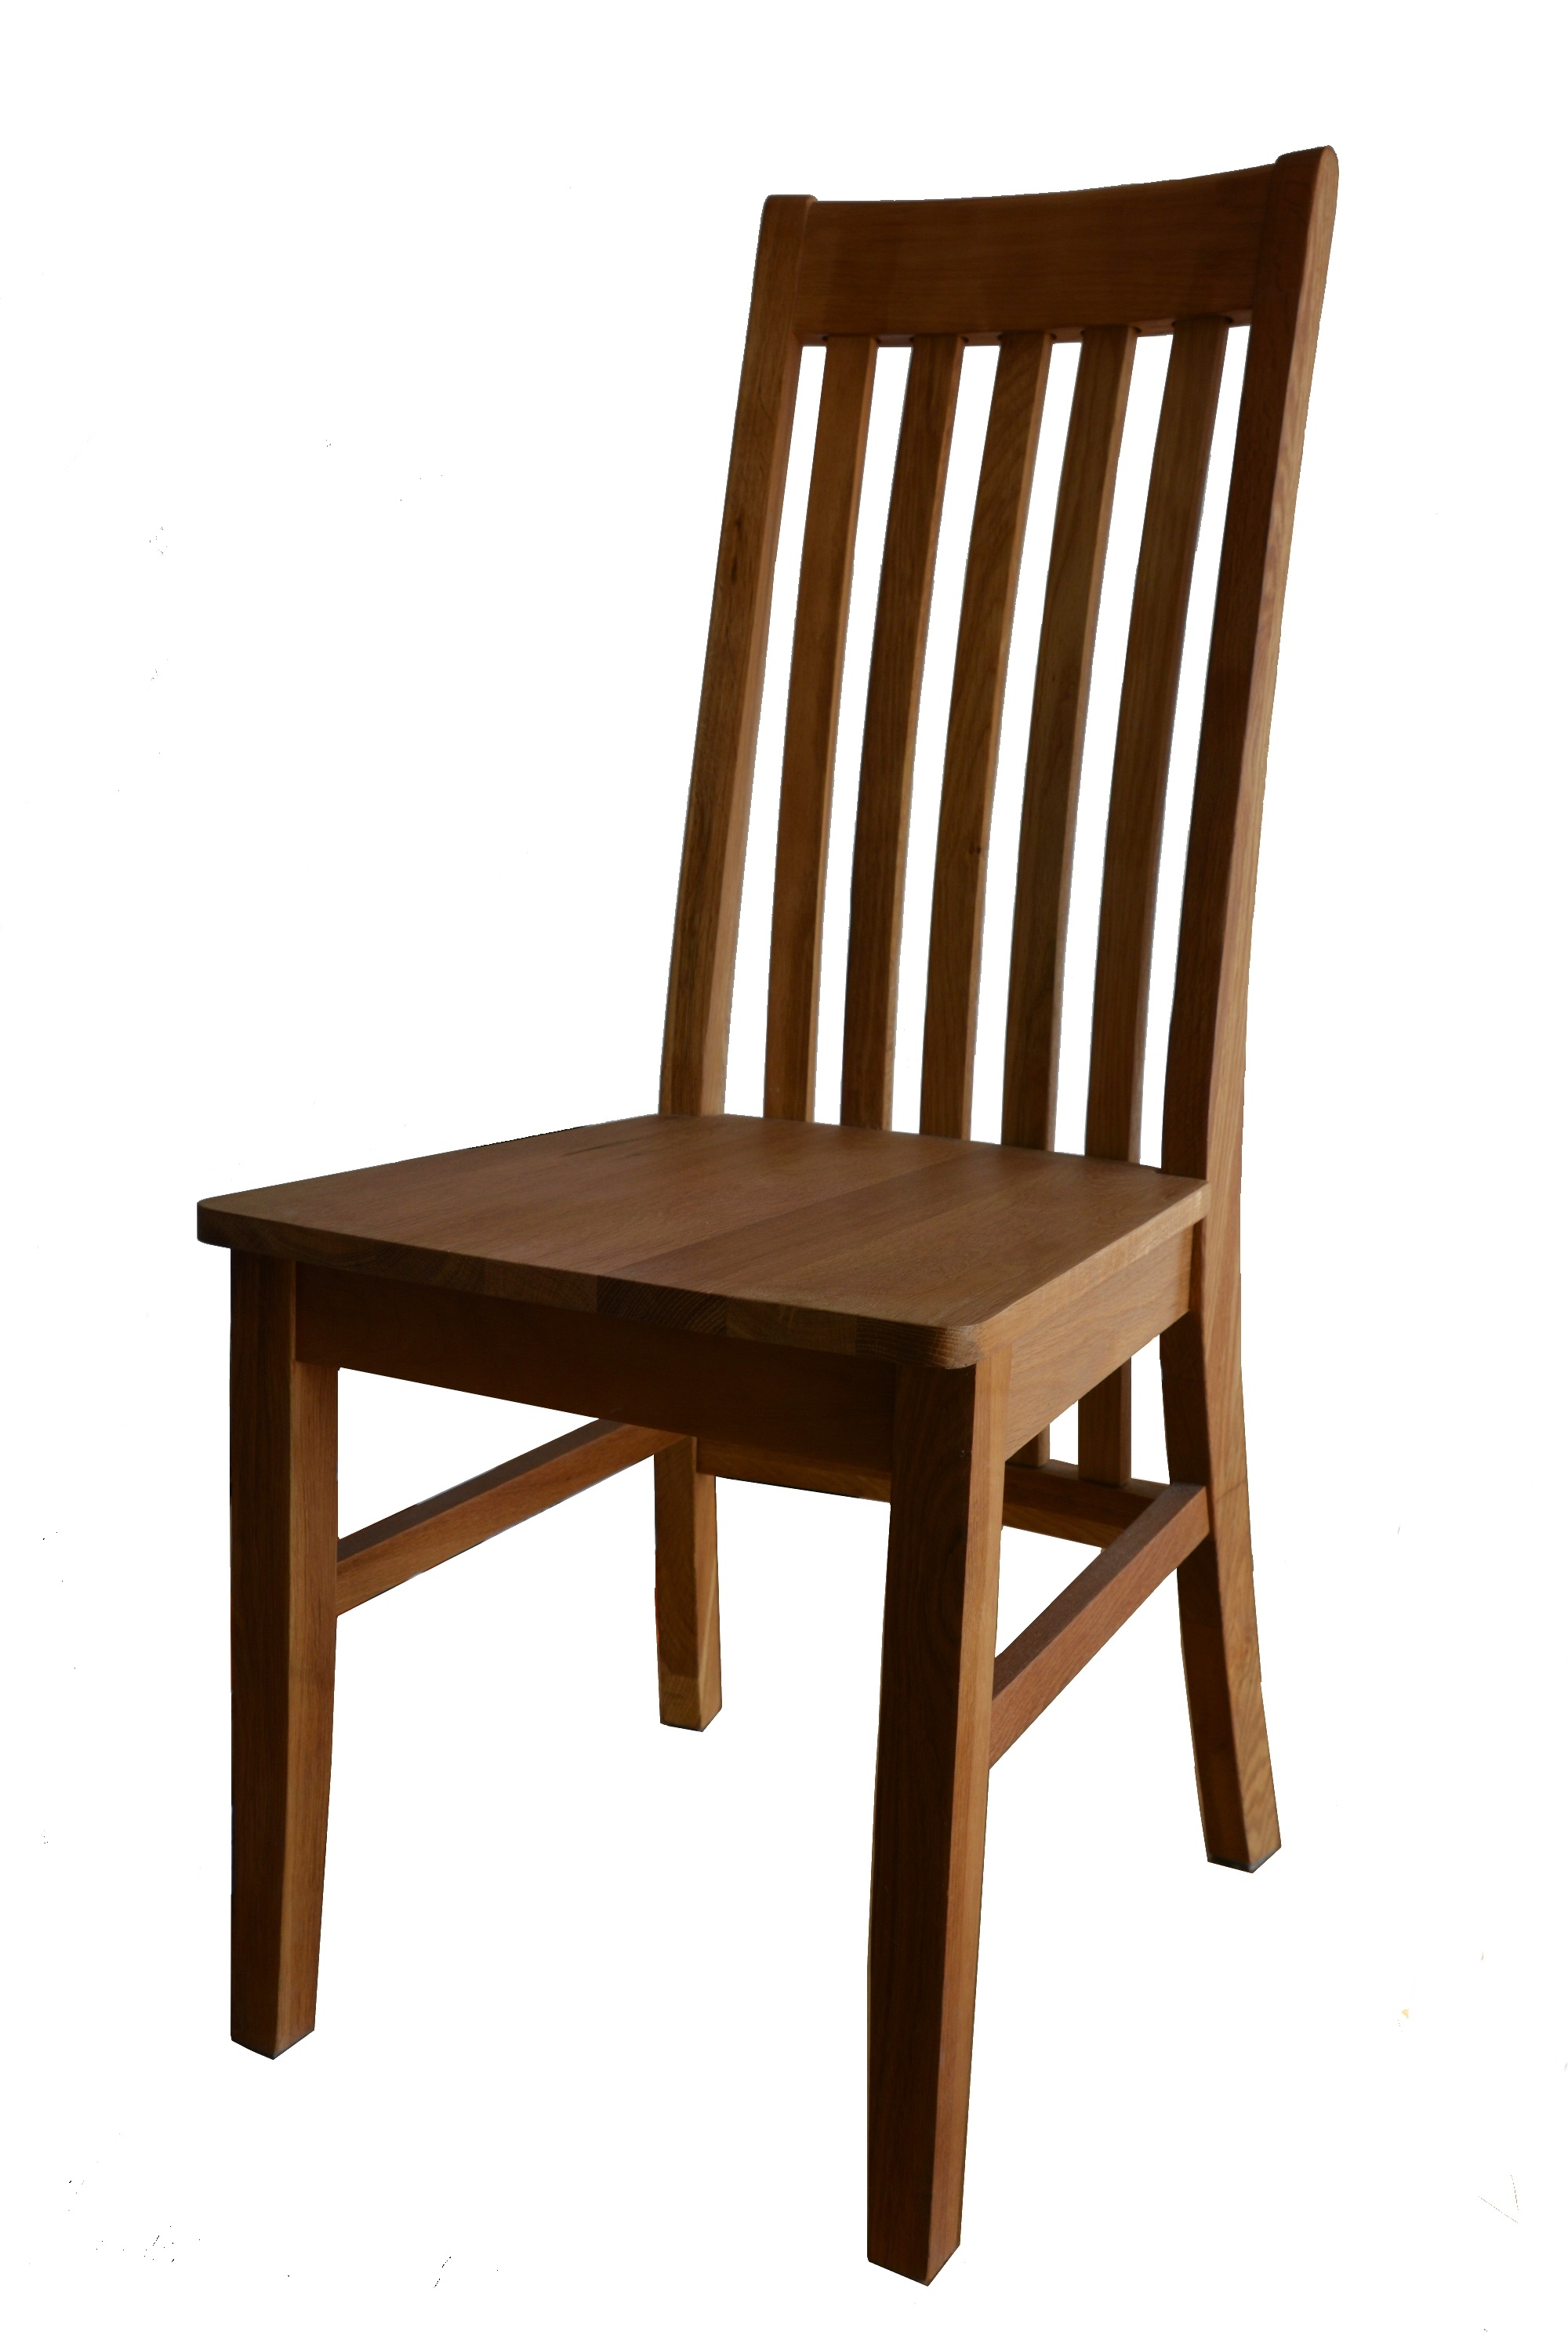
table, wood, chair, furniture, sit, hardwood, armrest, furniture pieces, outdoor furniture